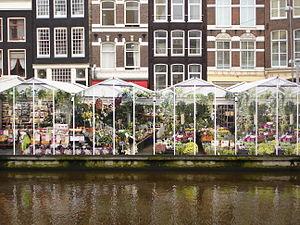
Amsterdam est la capitale des Pays-Bas, bien que le gouvernement ainsi que la plupart des institutions nationales siègent à La Haye. Sur la base des chiffres de l'année 2017, la commune d'Amsterdam compte plus de 850 000 habitants, appelés Amstellodamois, ce qui en fait la commune néerlandaise la plus peuplée. Elle est située au cœur de la région d'Amsterdam, regroupant environ 1 350 000 habitants. L'aire urbaine, qui rassemble plus de 2 400 000 résidents fait elle-même partie d'une conurbation appelée Randstad qui compte 7 100 000 habitants. La ville est la plus grande de Hollande-Septentrionale, mais n'est cependant pas le chef-lieu de la province, ce dernier étant Haarlem, situé à 19 kilomètres à l'ouest d'Amsterdam.